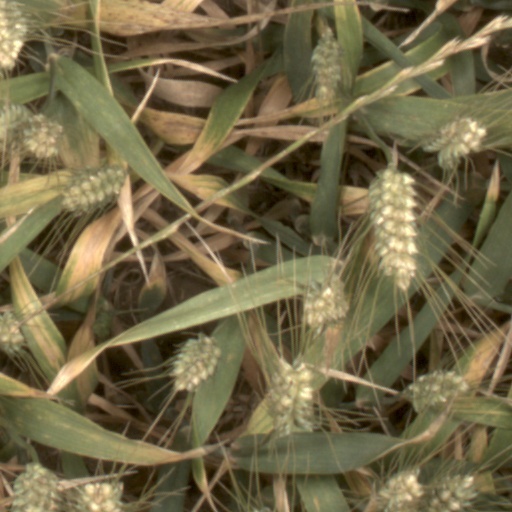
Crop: wheat